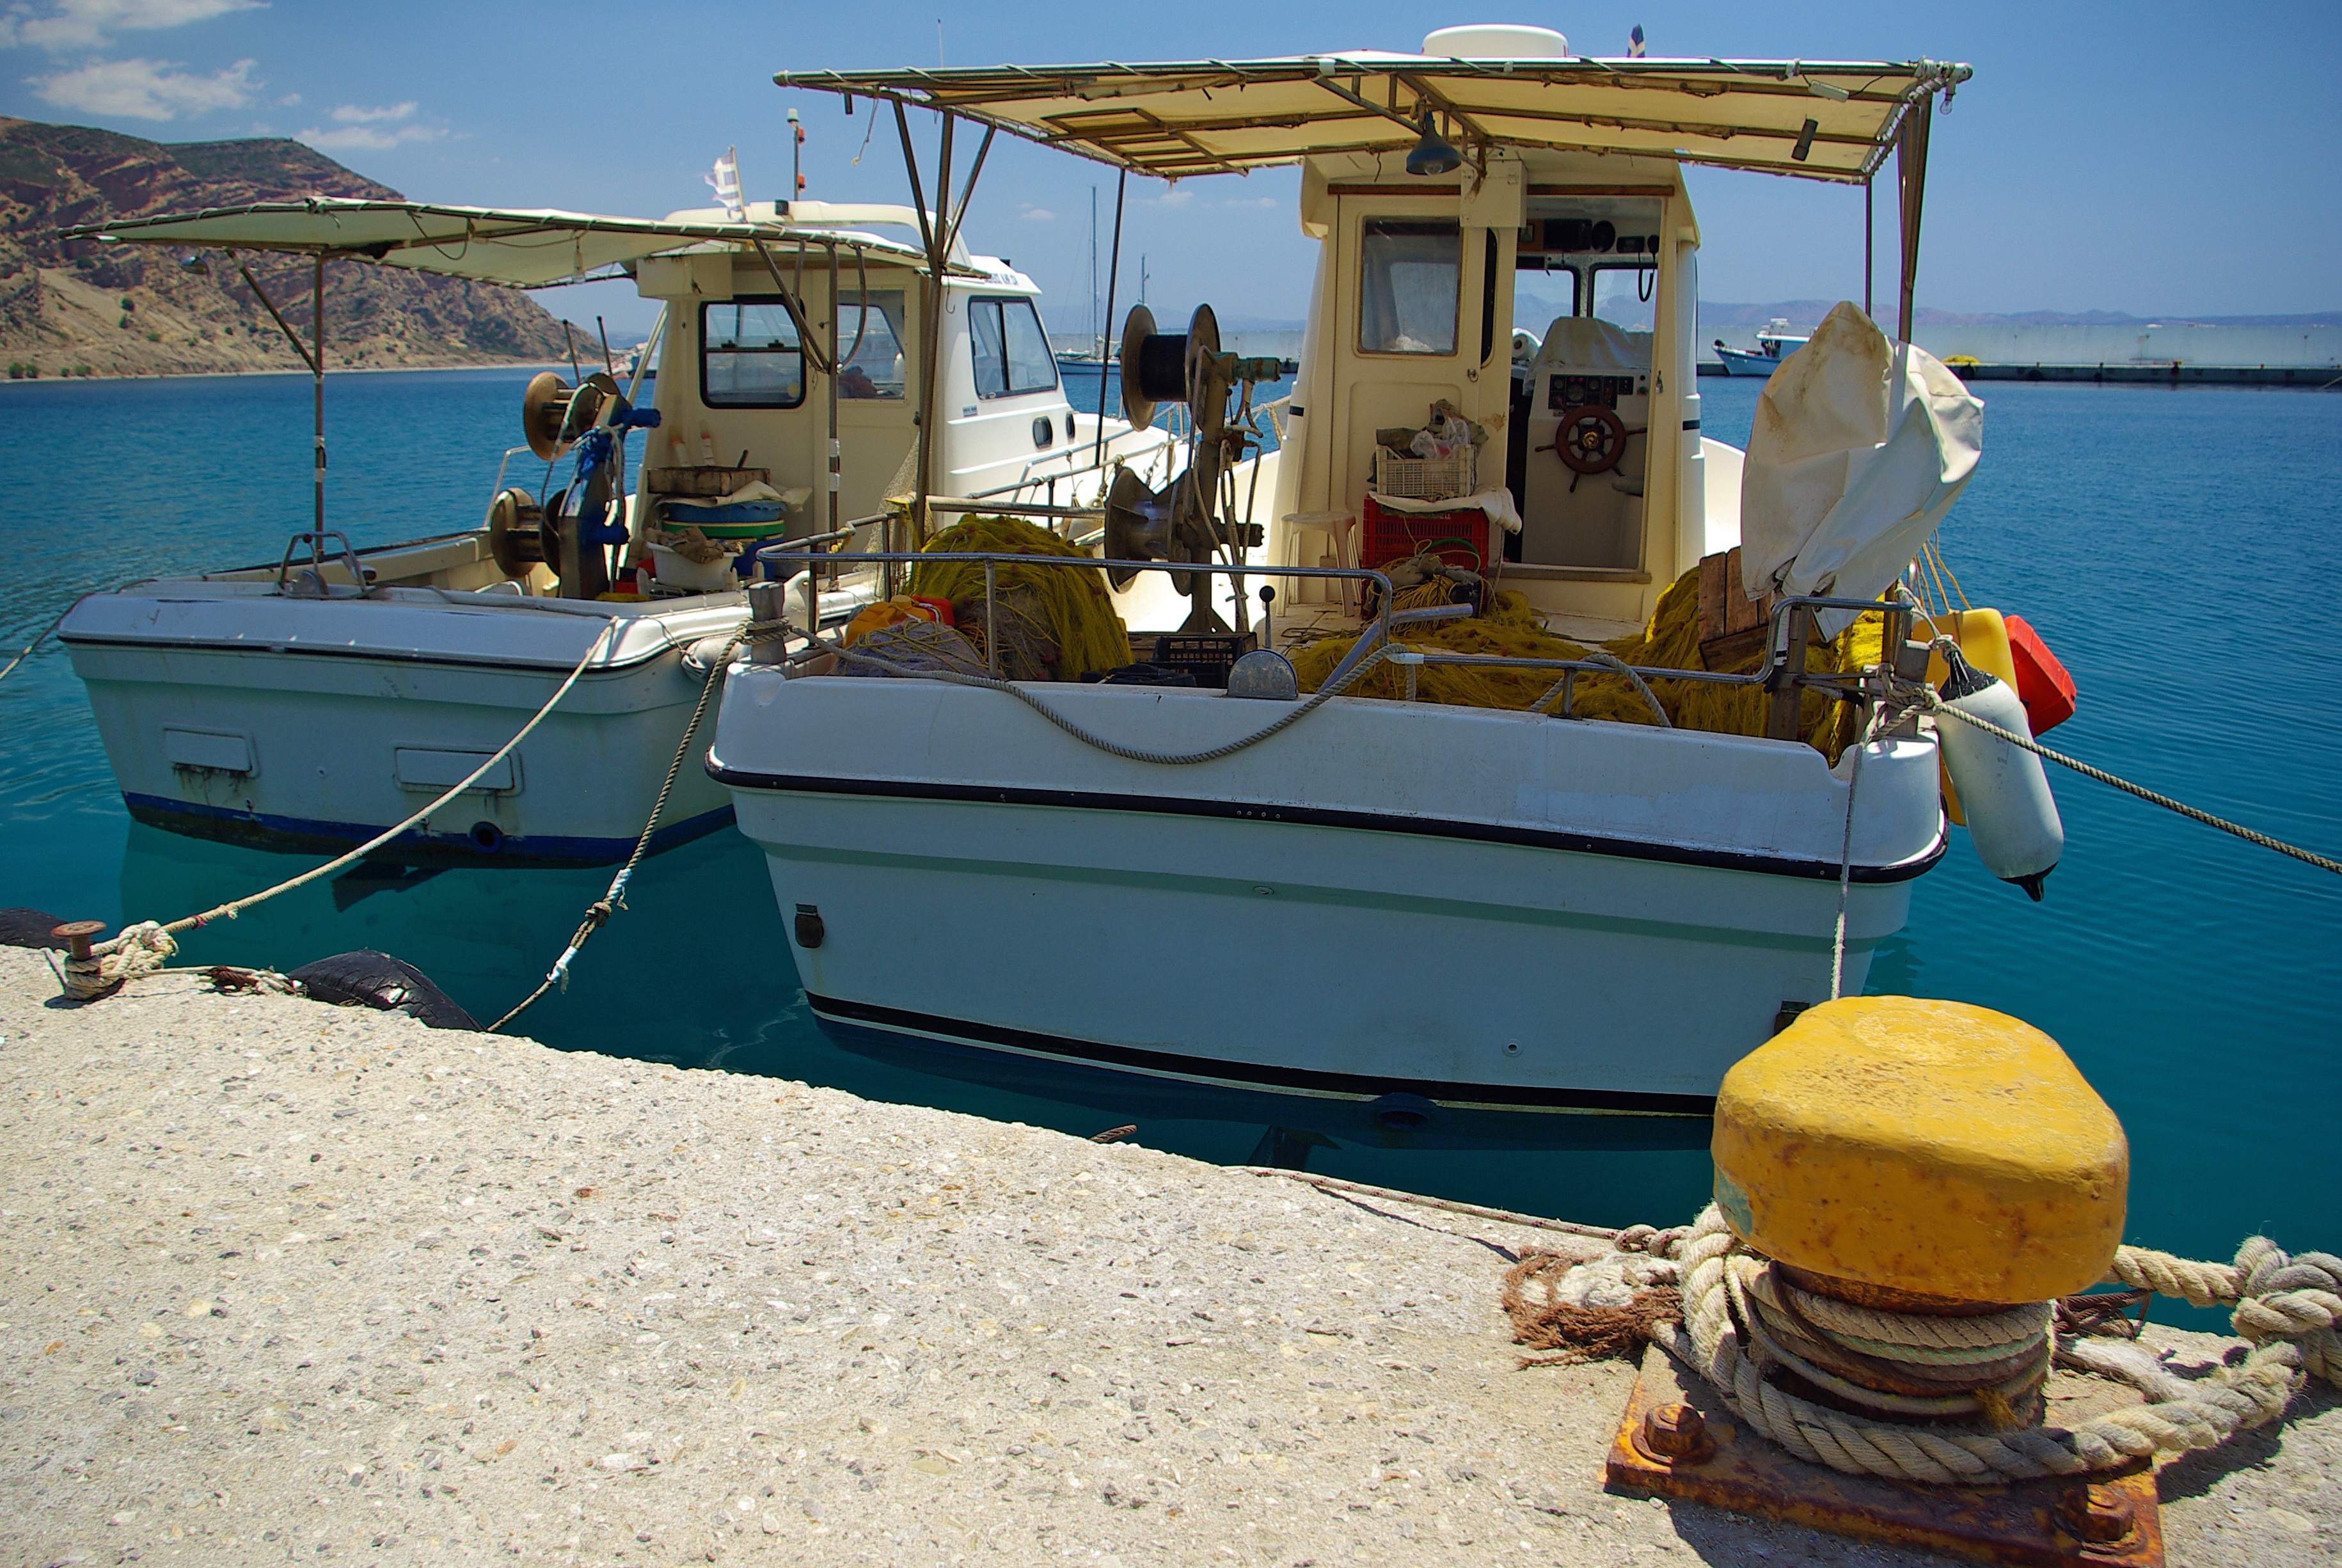
sea, dock, boat, vehicle, mast, bay, fish, sailboat, fishing boat, boats, ships, watercraft, crete, fischer, fishing vessel, dinghy, skiff, watercraft rowing